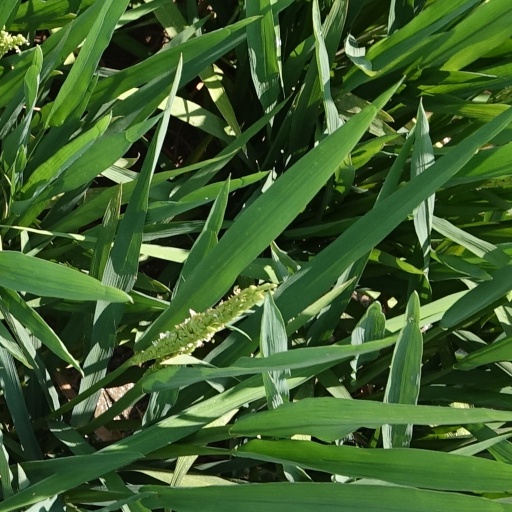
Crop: rice